Grammar school

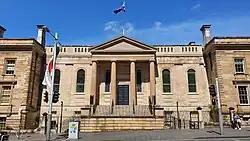
Sydney Grammar School (1857)

England has a long history of grammar schools. Curricula differ from school to school but generally includes English language, English literature, mathematics, computer science, physics, chemistry, biology, geography, art and design, music, drama, design and technology, history, philosophy, civics/citizenship, classical education, religious education, physical education, and several other foreign languages. Most English grammar schools follow the National Curriculum and follow the same broad national exams as other state schools.